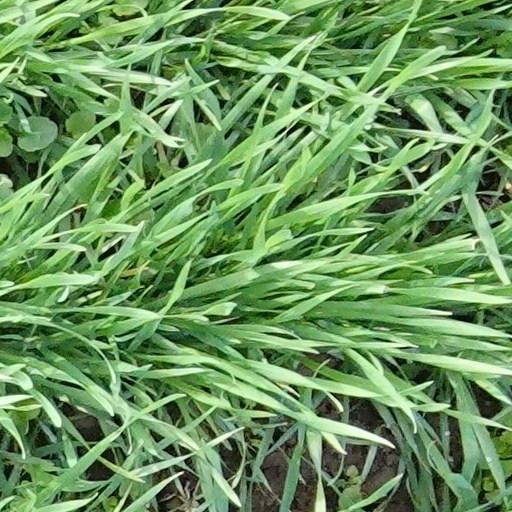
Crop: wheat